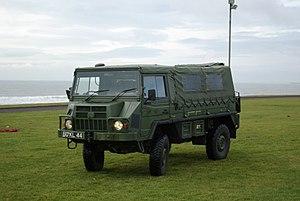
Le Pinzgauer est un véhicule tout-terrain de la marque Steyr-Puch. Son nom a été choisi par analogie avec la robuste race de chevaux de traits autrichiens, les Pinzgauer.
L’équipement de la British Army regroupe les armes légères, les chars d'assaut, les avions, bateaux, l'artillerie et les véhicules de transport utilisés par l'armée de terre britannique.